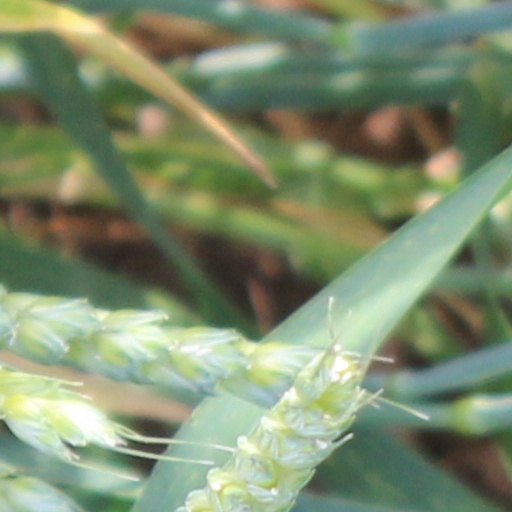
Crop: wheat